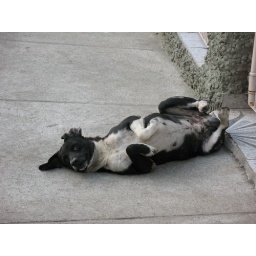
Day 15 of 365I think this dog and us were the only things in the street during the game yesterday